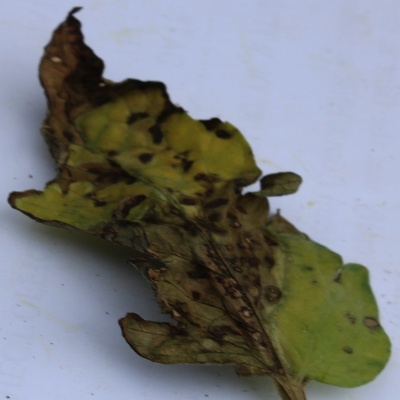
Crop: Tomato
Condition: verticulium wilt